Theo Walcott

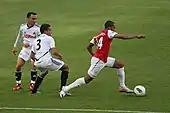
Walcott (right) playing for Arsenal in 2011

On 16 August, Walcott scored his first goal of the season in the first leg of a Champions League qualifying match against Udinese, giving a vital 1–0 win to Arsenal to carry on into the second leg of the tie. Walcott scored again in the second leg as Arsenal came from behind to win 2–1 and 3–1 on aggregate which helped Arsenal secure qualification for the lucrative group stage of the competition for the 14th straight season. Walcott scored Arsenal's first goal in the 2011–12 Premier League campaign against Manchester United, though this was a mere consolation as Arsenal lost 8–2. He netted his fourth goal on 29 October in a 5–3 win at Chelsea where he picked up the ball on the wing, slipped, then got up and jinked past two Chelsea players before scoring.